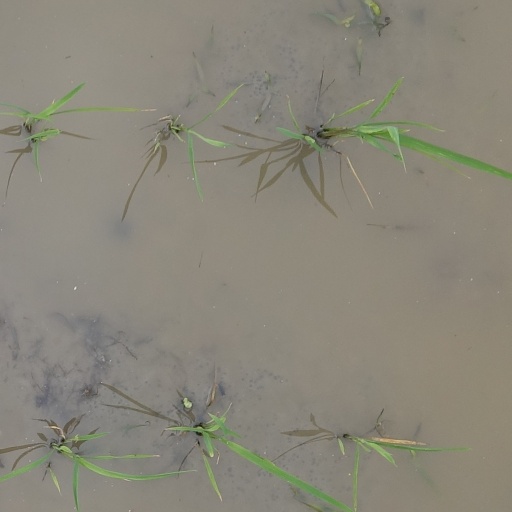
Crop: rice